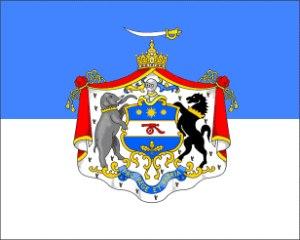
Kapurthala est la capitale du district de Kapurthala dans l'État du Pendjab, au nord-ouest de l'Inde. Capitale de l'ancienne principauté de Kapurthala, elle est remarquable pour ses palais et jardins.